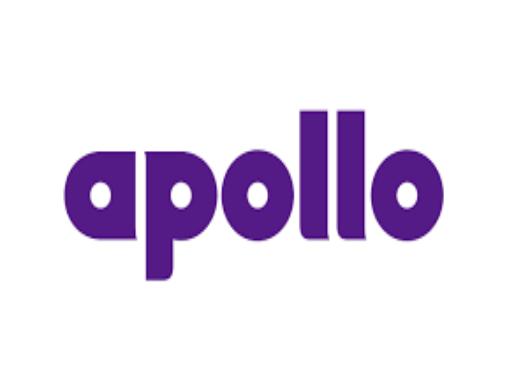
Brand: apollo
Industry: Others